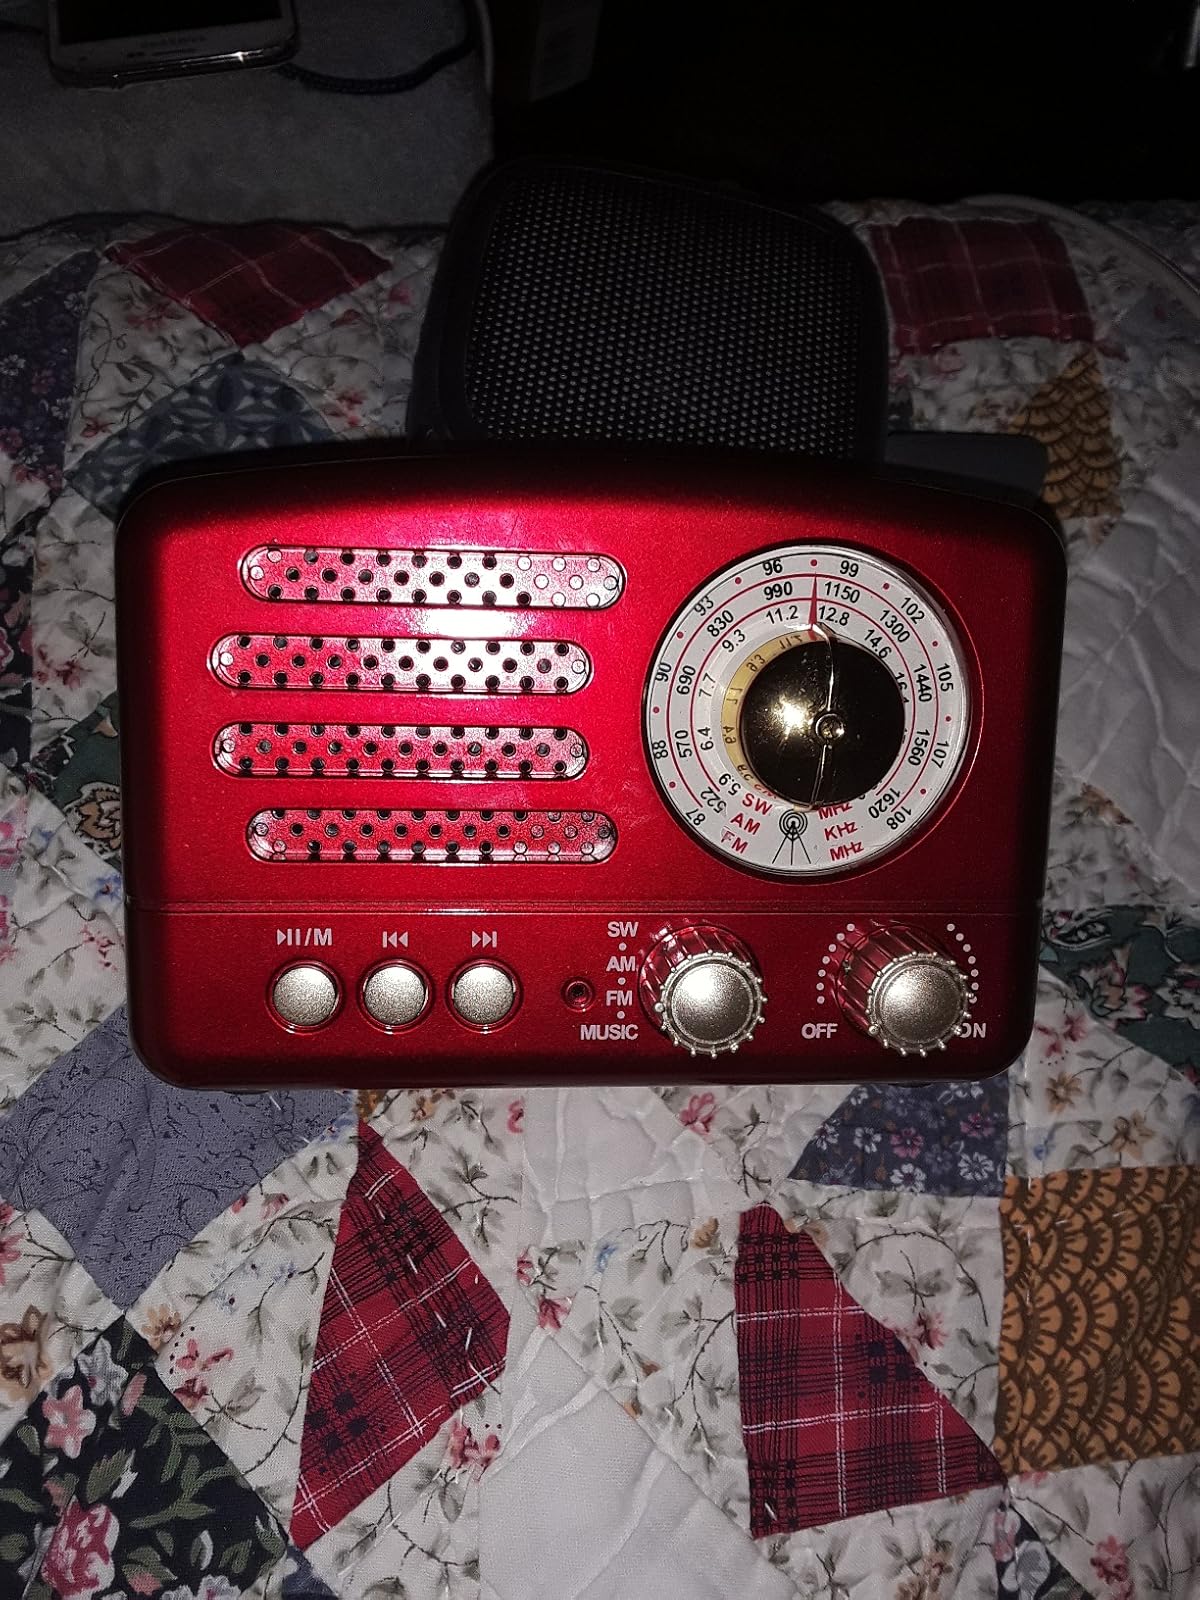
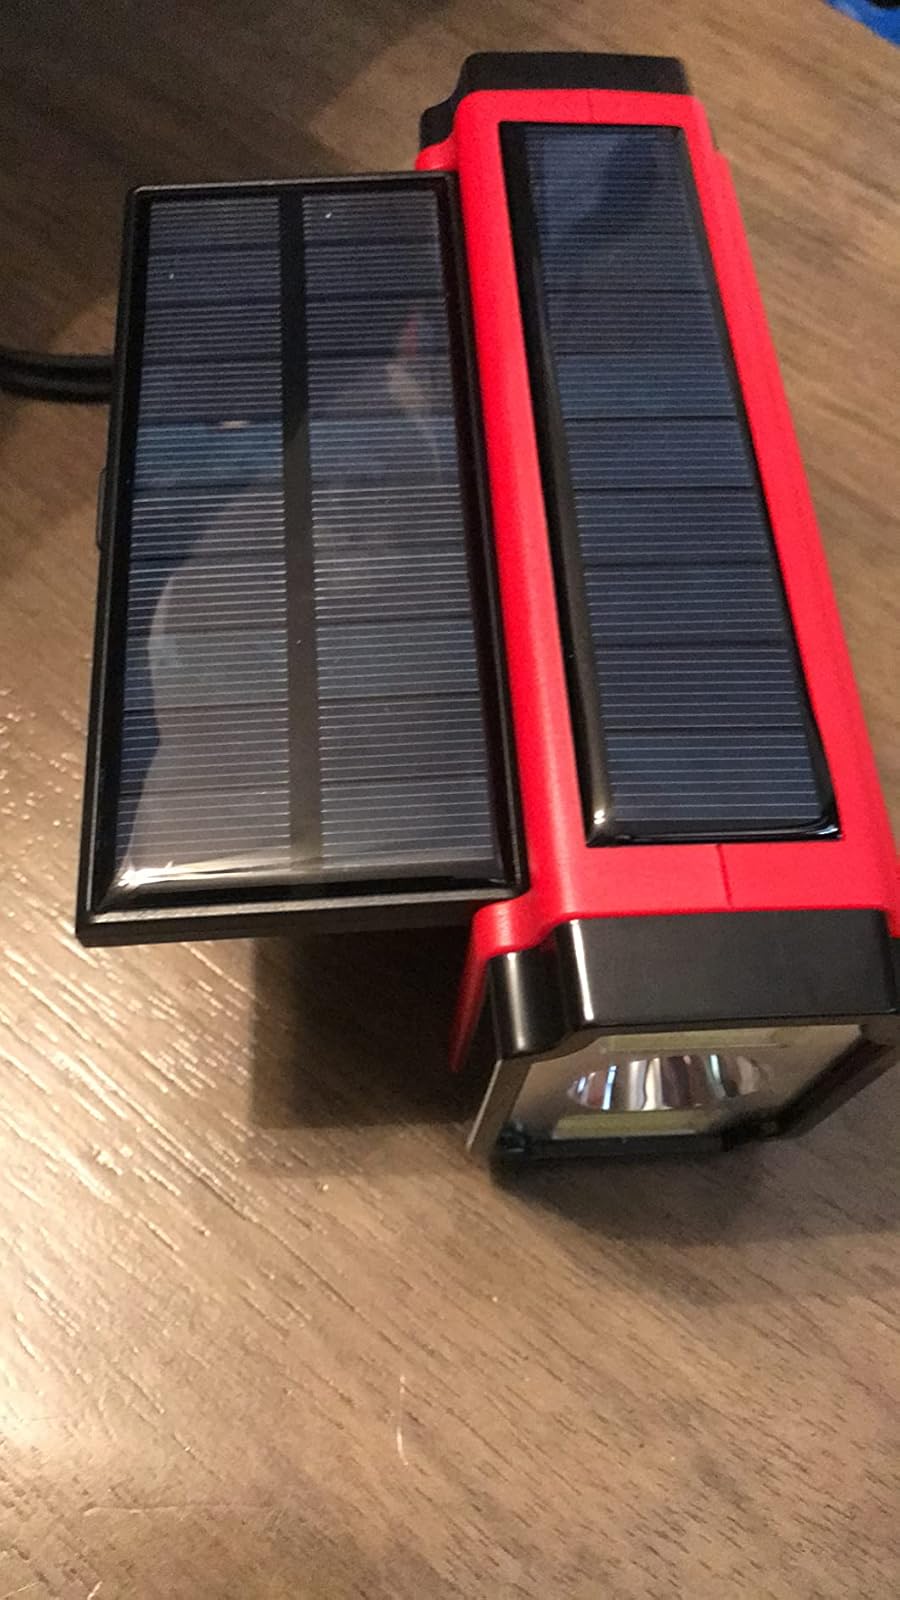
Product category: radio
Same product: no